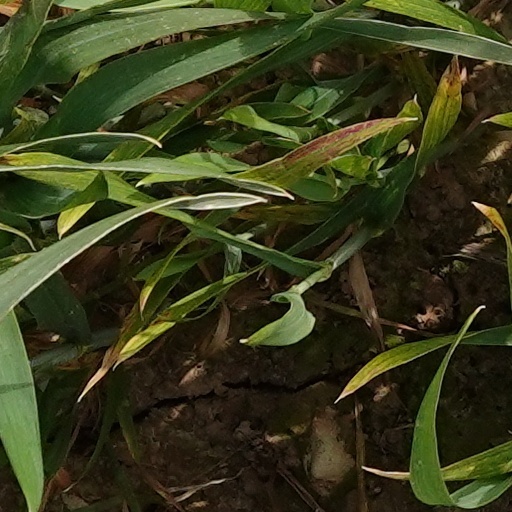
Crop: wheat